Marula mine

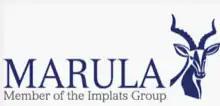

The Marula Mine is a platinum mine located in the Limpopo province of South Africa. It is in the eastern limb of the Bushveld Igneous Complex, approximately 35km north-west of Burgersfort. The operation comprises two decline shaft systems which are used to access the UG2 reef.